Methodology

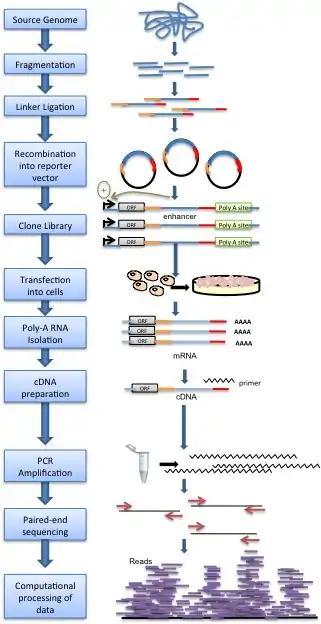
The methodology underlying a type of DNA sequencing

The dominant methodology in the natural sciences (like astronomy, biology, chemistry, geoscience, and physics) is called the scientific method. Its main cognitive aim is usually seen as the creation of knowledge, but various closely related aims have also been proposed, like understanding, explanation, or predictive success. Strictly speaking, there is no one single scientific method. In this regard, the expression "scientific method" refers not to one specific procedure but to different general or abstract methodological aspects characteristic of all the aforementioned fields. Important features are that the problem is formulated in a clear manner and that the evidence presented for or against a theory is public, reliable, and replicable. The last point is important so that other researchers are able to repeat the experiments to confirm or disconfirm the initial study. For this reason, various factors and variables of the situation often have to be controlled to avoid distorting influences and to ensure that subsequent measurements by other researchers yield the same results. The scientific method is a quantitative approach that aims at obtaining numerical data. This data is often described using mathematical formulas. The goal is usually to arrive at some universal generalizations that apply not just to the artificial situation of the experiment but to the world at large. Some data can only be acquired using advanced measurement instruments. In cases where the data is very complex, it is often necessary to employ sophisticated statistical techniques to draw conclusions from it.